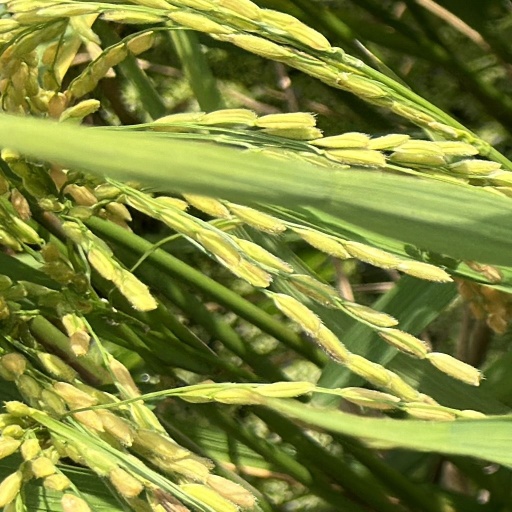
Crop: rice